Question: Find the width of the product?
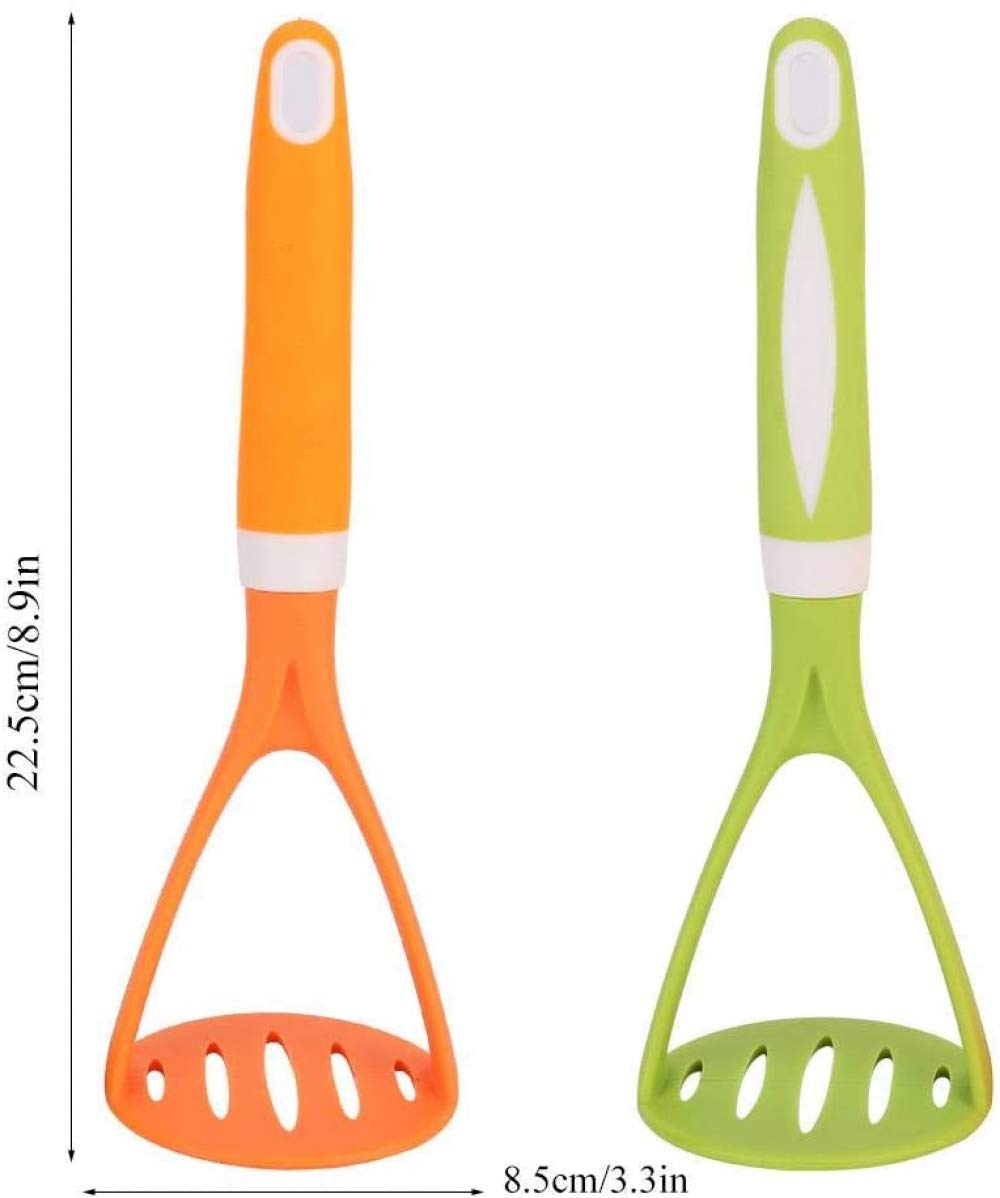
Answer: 8.5 centimetre